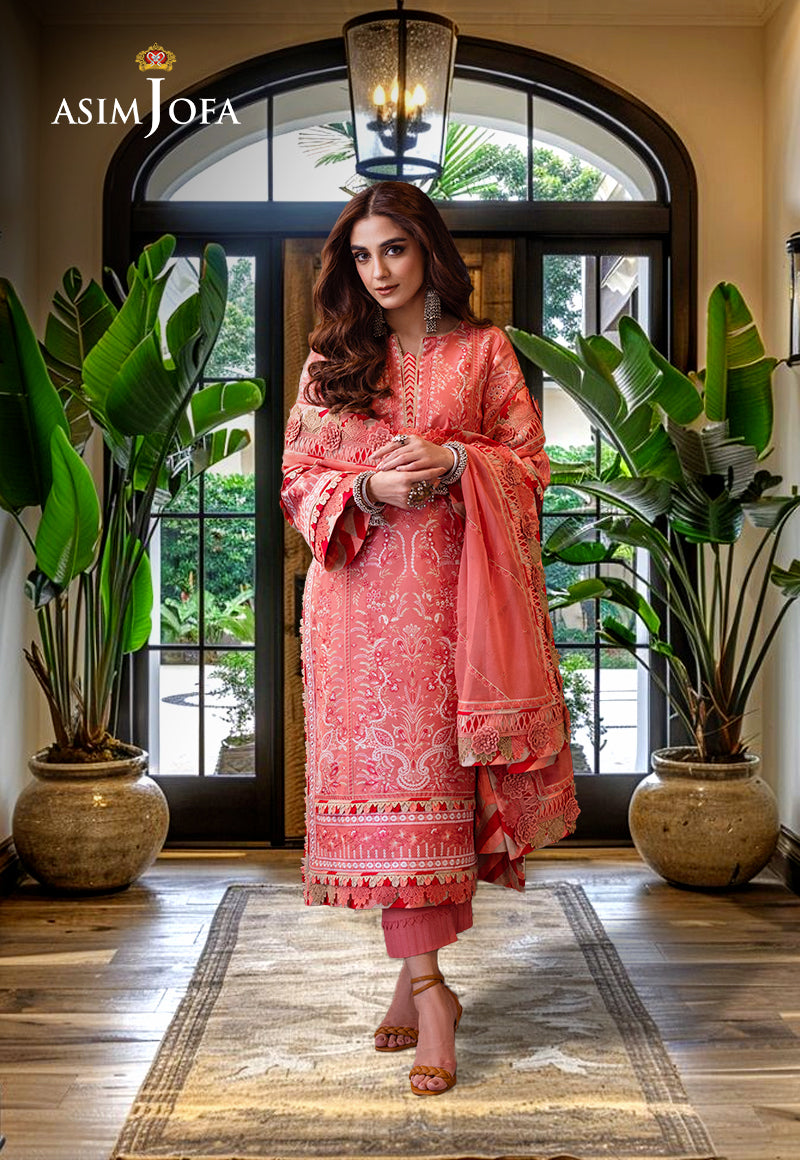
pink salwar suit from asimj